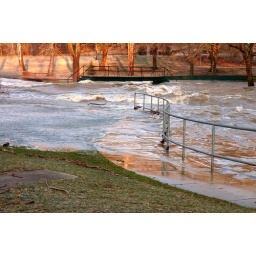
March 20, 2008- the water in Fall Creek in Pendleton, Indiana begins overflowing the banks- this sidewalk normally runs alongside the creek.